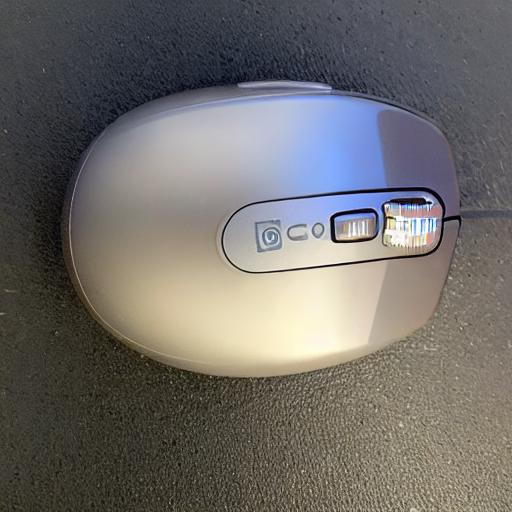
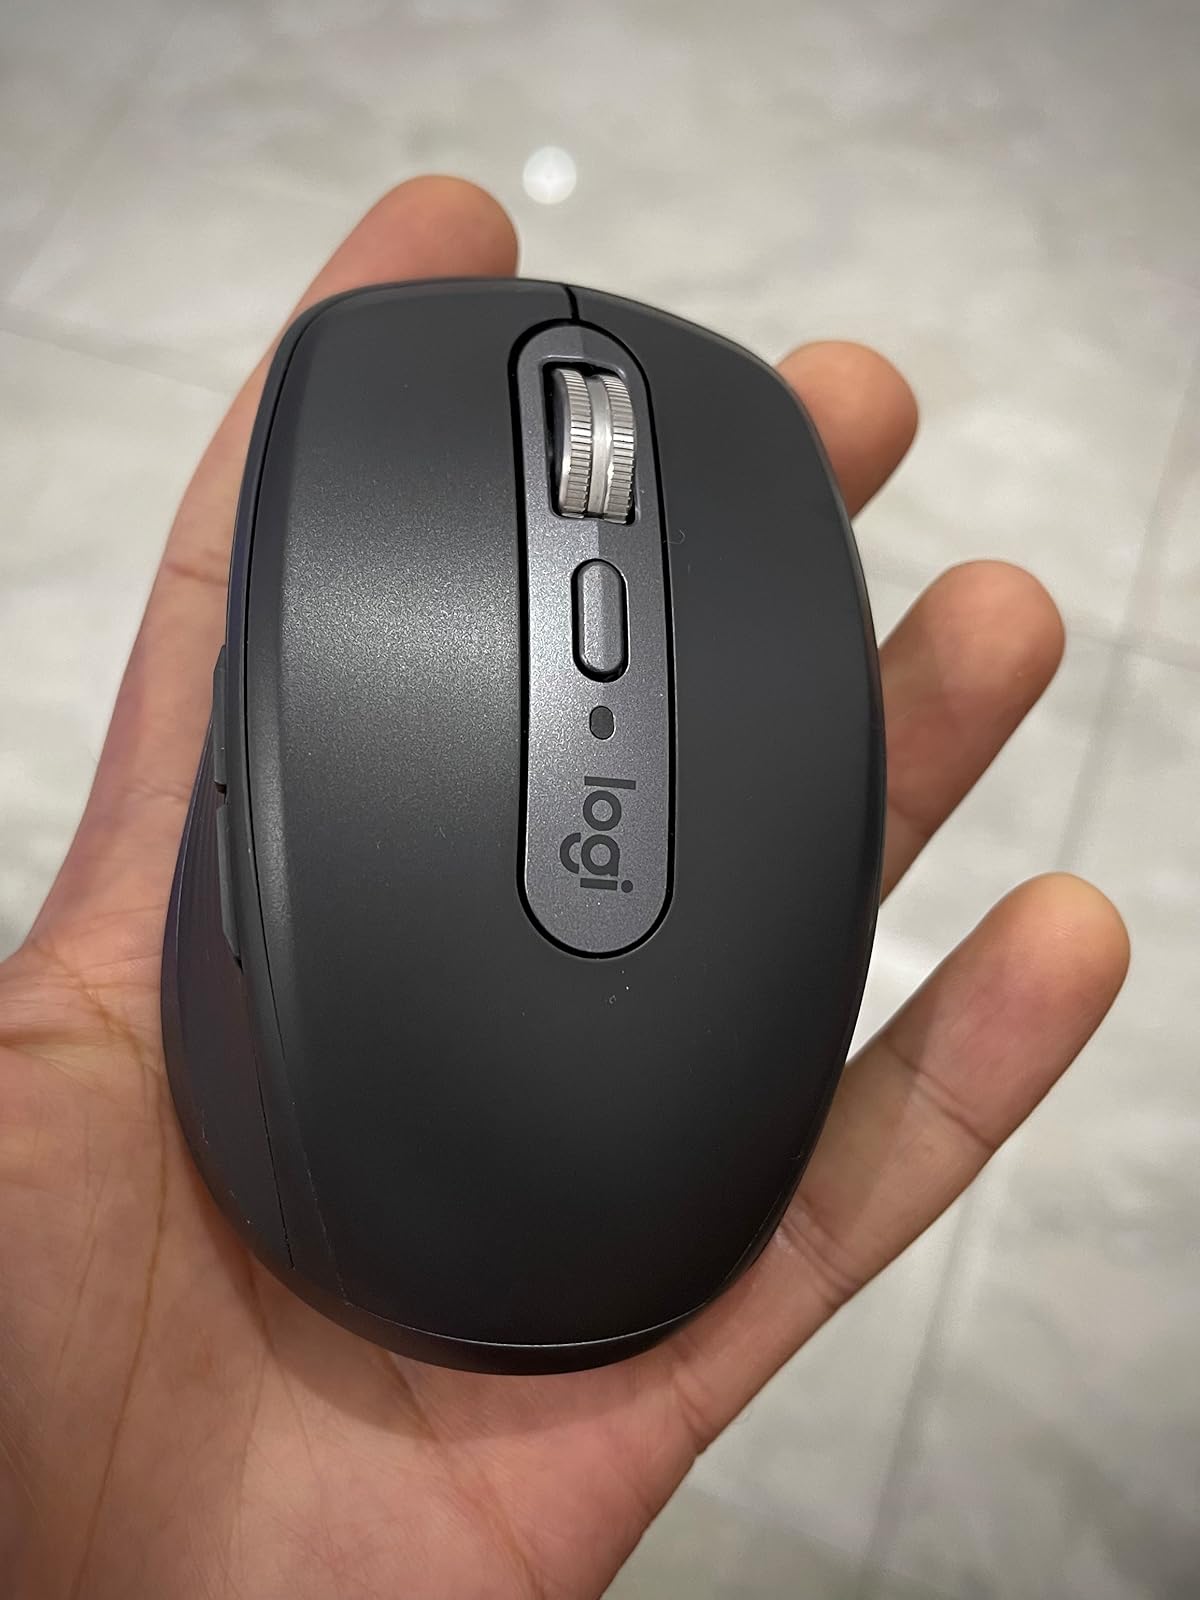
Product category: mouse
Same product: no